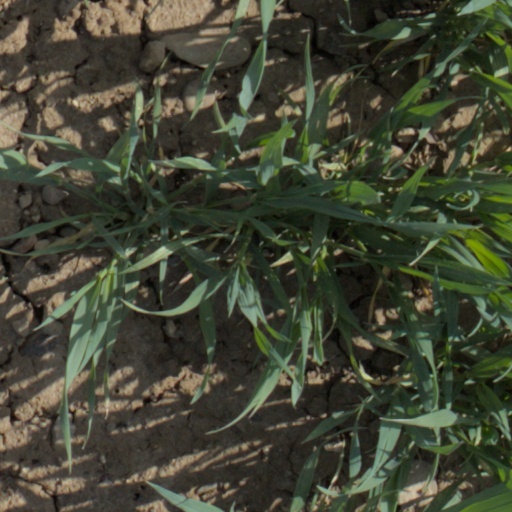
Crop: wheat